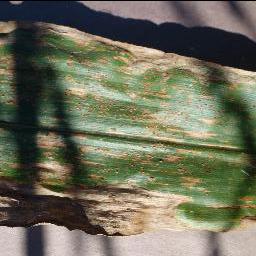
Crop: corn
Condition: (maize)_cercospora_spot_gray_spot